Bellevue (Stockholm)

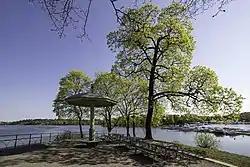
Bellevueparken

Bellevue ("Bellevueparken") is a park in central Stockholm, Sweden. Bellevue borders to Vasastan and is part of the Royal National City Park.